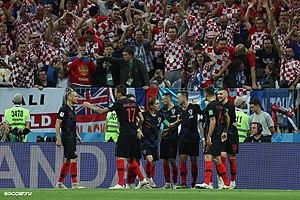
L'équipe de Croatie de football, créée en 1991, est l'équipe nationale représentant la Croatie en football masculin. Cette équipe est dirigée par la Fédération croate de football, qui n'est affiliée à la FIFA et n'est membre de l'UEFA que depuis 1993. Avant 1991, les joueurs croates faisaient partie de l'équipe de Yougoslavie dont seule la Serbie est aujourd'hui considérée comme l'héritière légitime par les instances internationales. Il faut cependant noter qu'une équipe de Croatie a également existé à partir de 1940 en tant que représentante du Banovina de Croatie puis de l'État indépendant de Croatie et qu'après avoir joué une vingtaine de matchs, elle a été dissoute en 1945.